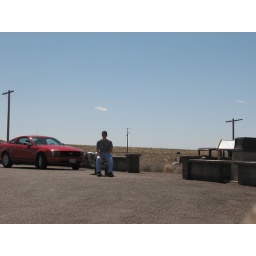
Sitting on the Route 66 marker (front car bumper)...there is an old car parked in the grass on the right